Good Behavior (TV series)

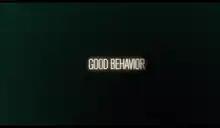

Good Behavior is an American drama television series based on the novel of the same name by Blake Crouch. The series stars Michelle Dockery as Leticia "Letty" Raines, a professional thief who becomes involved with a hitman named Javier Pereira, played by Juan Diego Botto.